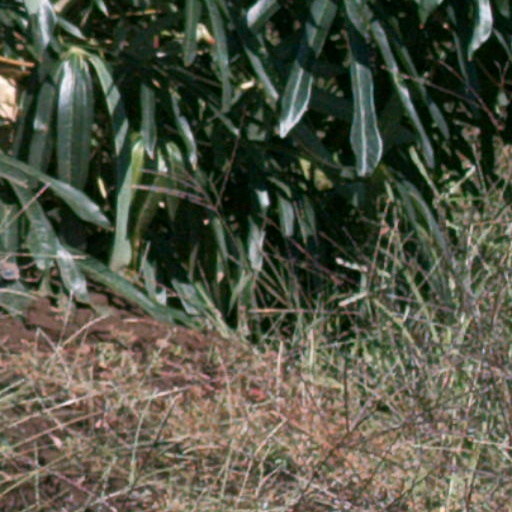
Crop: cassava